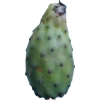
Label: cactus_fruit_green